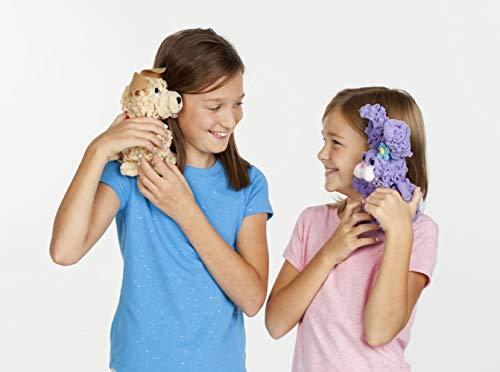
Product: Creativity for Kids Finger Looping Puppy – Beginner Finger Knitting for Kids – Makes 1 Soft Puppy Toy
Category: Toys & Games | Puppets & Puppet Theaters | Finger Puppets
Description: It’s fun to play with a toy you made yourself – just add imagination The Finger Looping Puppy is a soft, cuddly, sensory experience and toy that any child is sure to love.
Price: $14.99
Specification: ProductDimensions:3.5x9.8x9.8inches|ItemWeight:10.9ounces|ShippingWeight:10.9ounces(Viewshippingratesandpolicies)|ASIN:B083L5479N|Itemmodelnumber:6240000|Manufacturerrecommendedage:7yearsandup